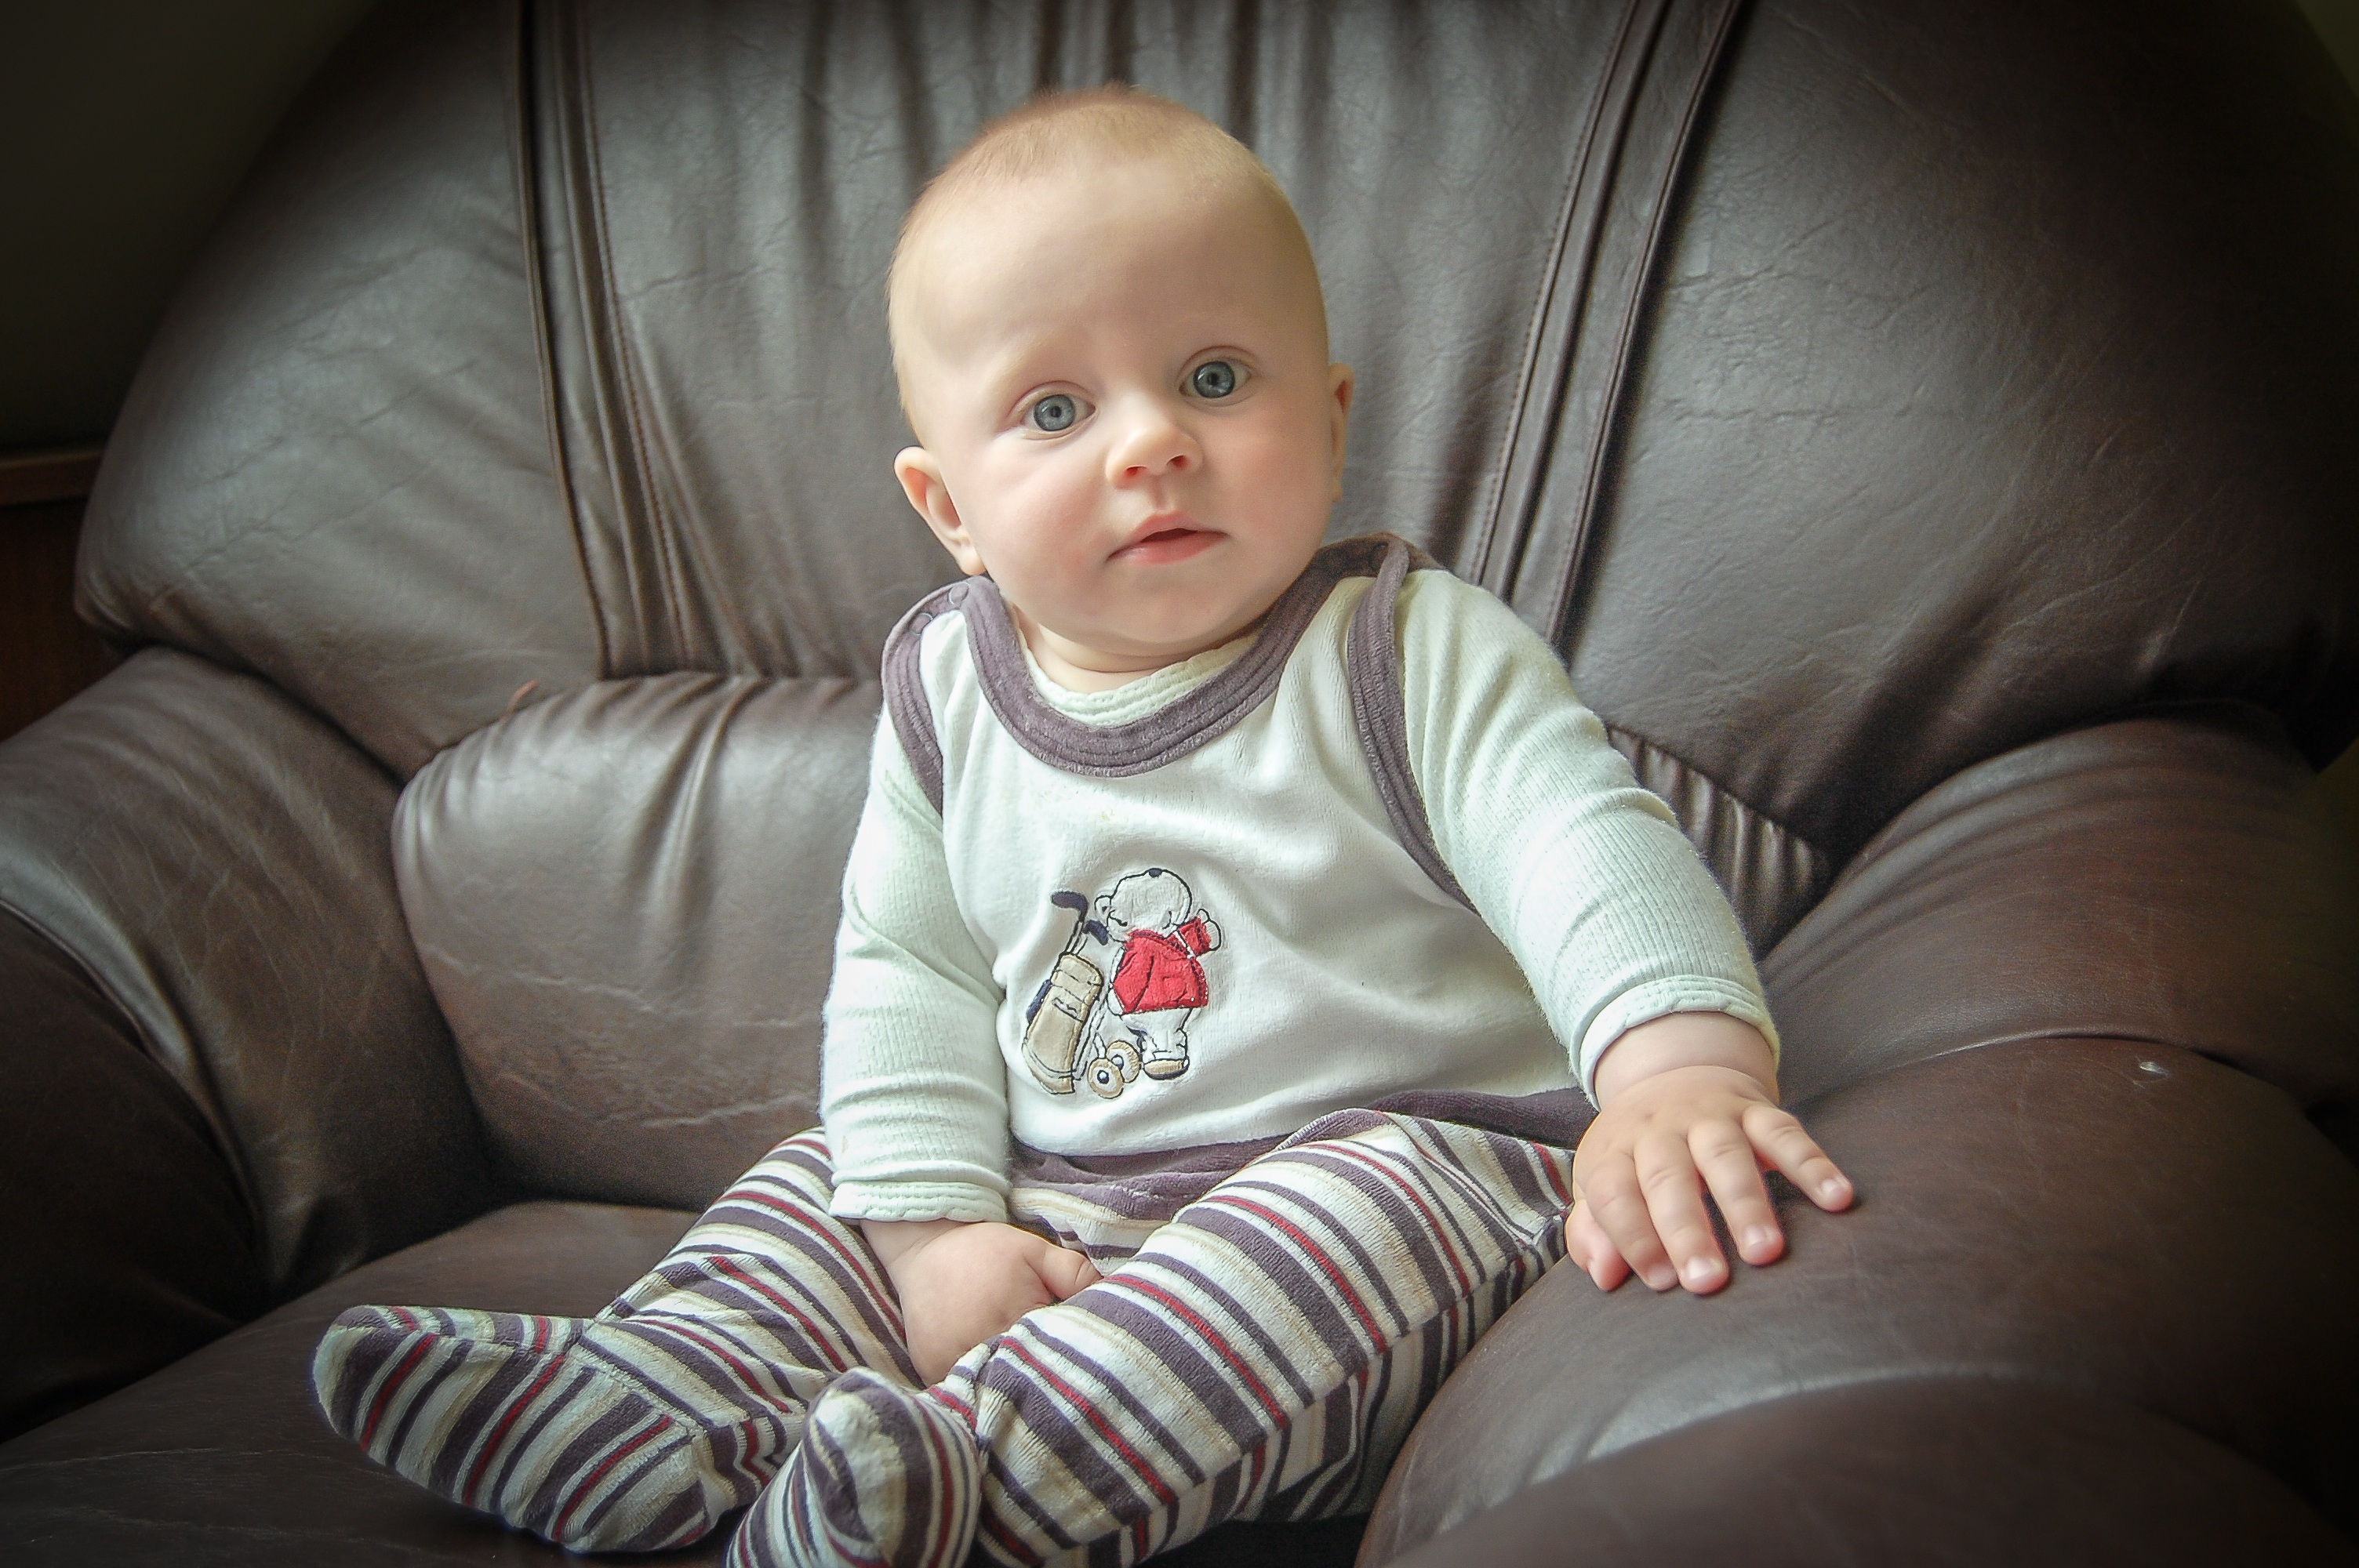
person, people, boy, male, carefree, portrait, sitting, small, child, baby, facial expression, childhood, infant, toddler, eye, skin, organ, boss, portrait photography, human positions